Bertha Betsey Mason

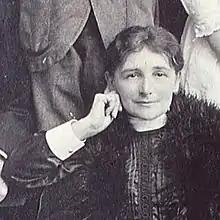
Bertha Betsey Mason

Bertha Bets(e)y Mason ("née" Kitton; 11 January 1872 – 12 March 1937) was a Colchester businesswoman. She was the owner and founder of E.N. Mason and Sons Ltd, a photographic business which was one of the first businesses to develop an early photocopier. Mason's Arclight business began making photographic paper for engineering drawing and progressed to photocopying machines and their patent Barco system. It also supplied printing, paper, and office supplies for draughtsman, as well as specialist equipment for technical drawing. E.N Mason and Sons became one of Colchester's major employers.